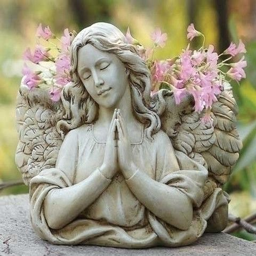
because half an angel is better than no angel at all